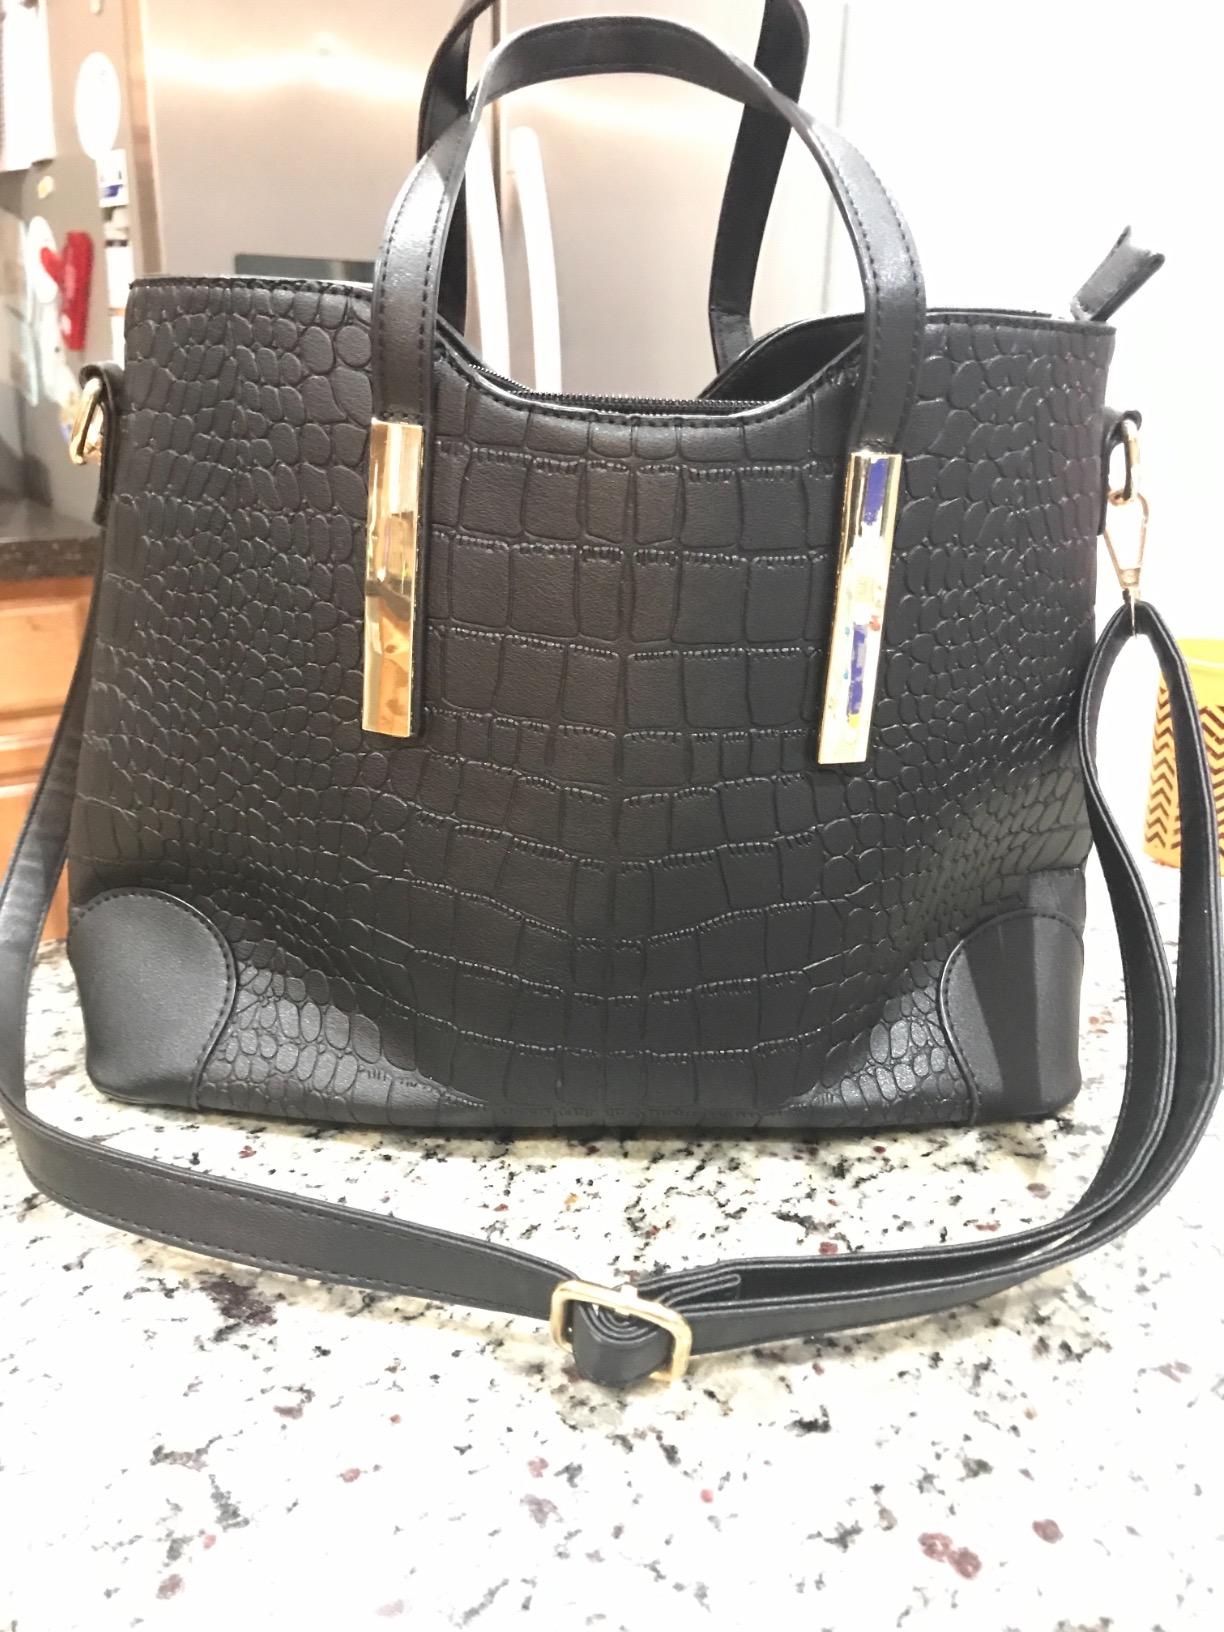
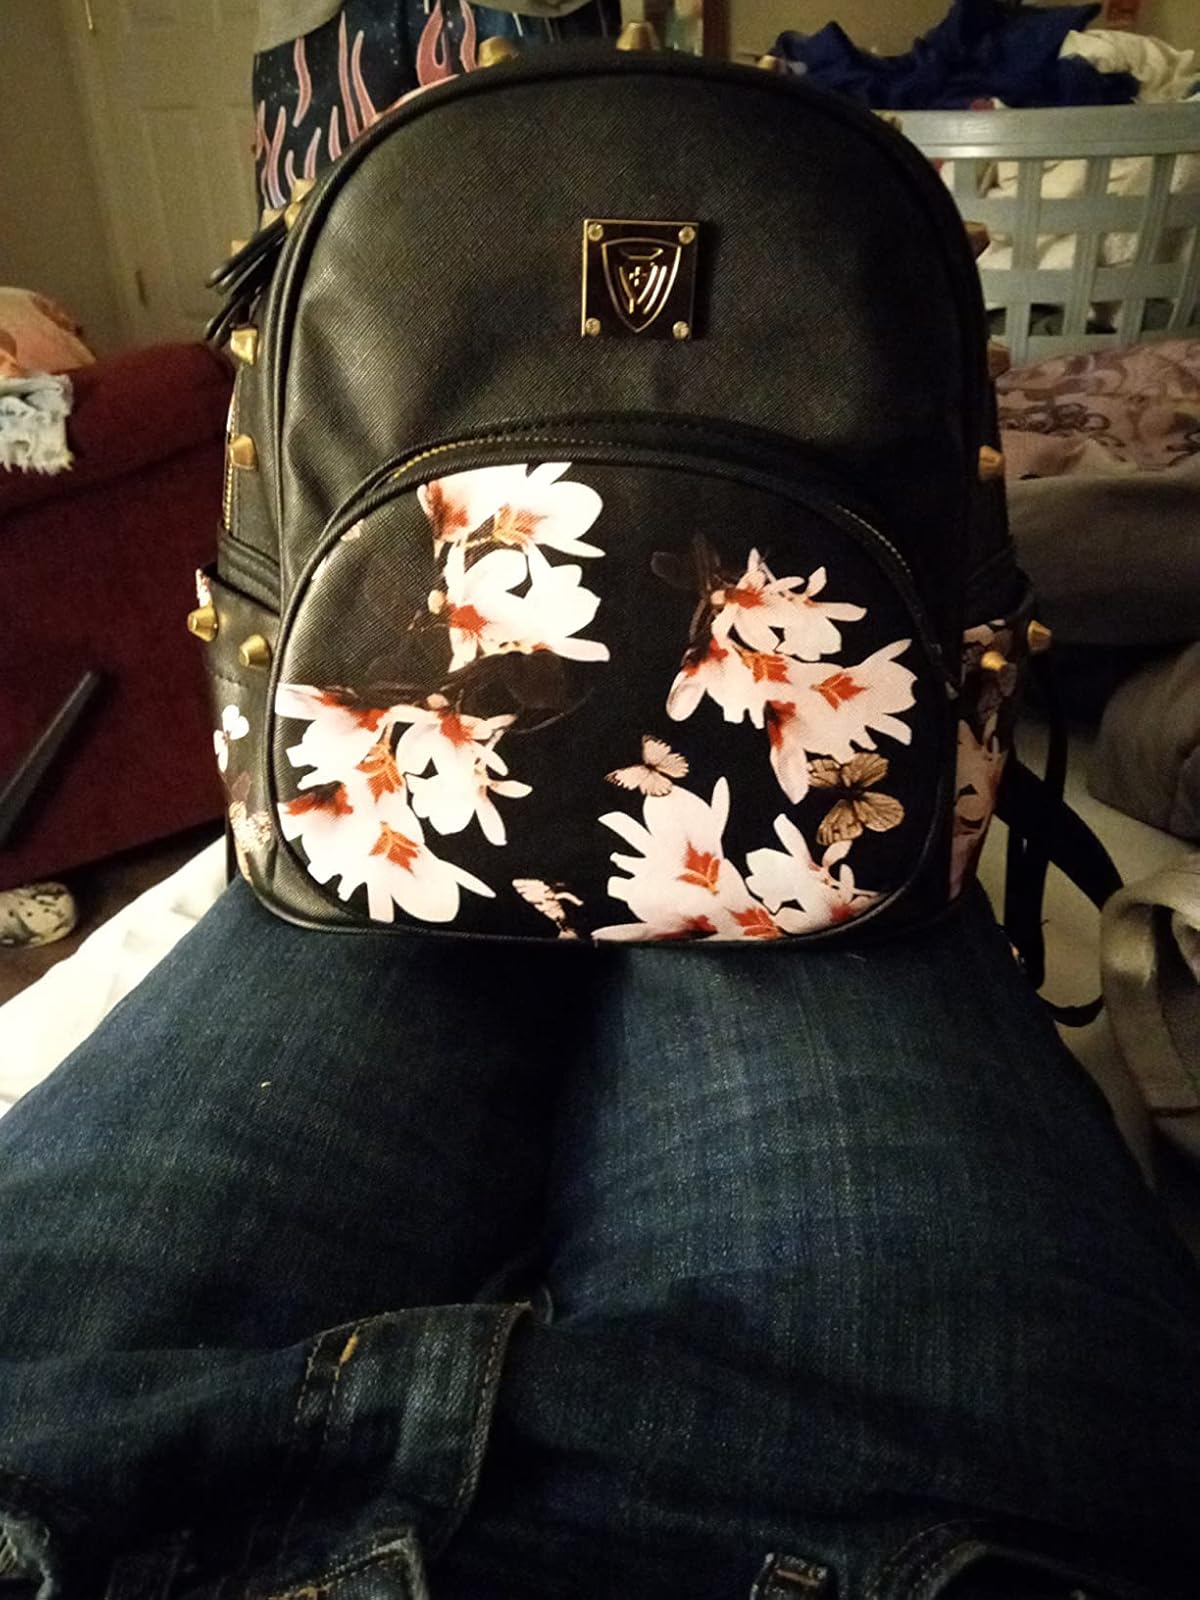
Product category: accessories_handbag
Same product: no